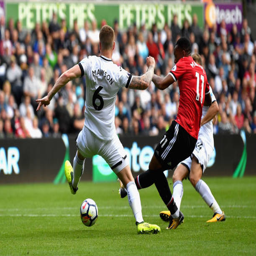
football player scores his sides fourth goal during the match .